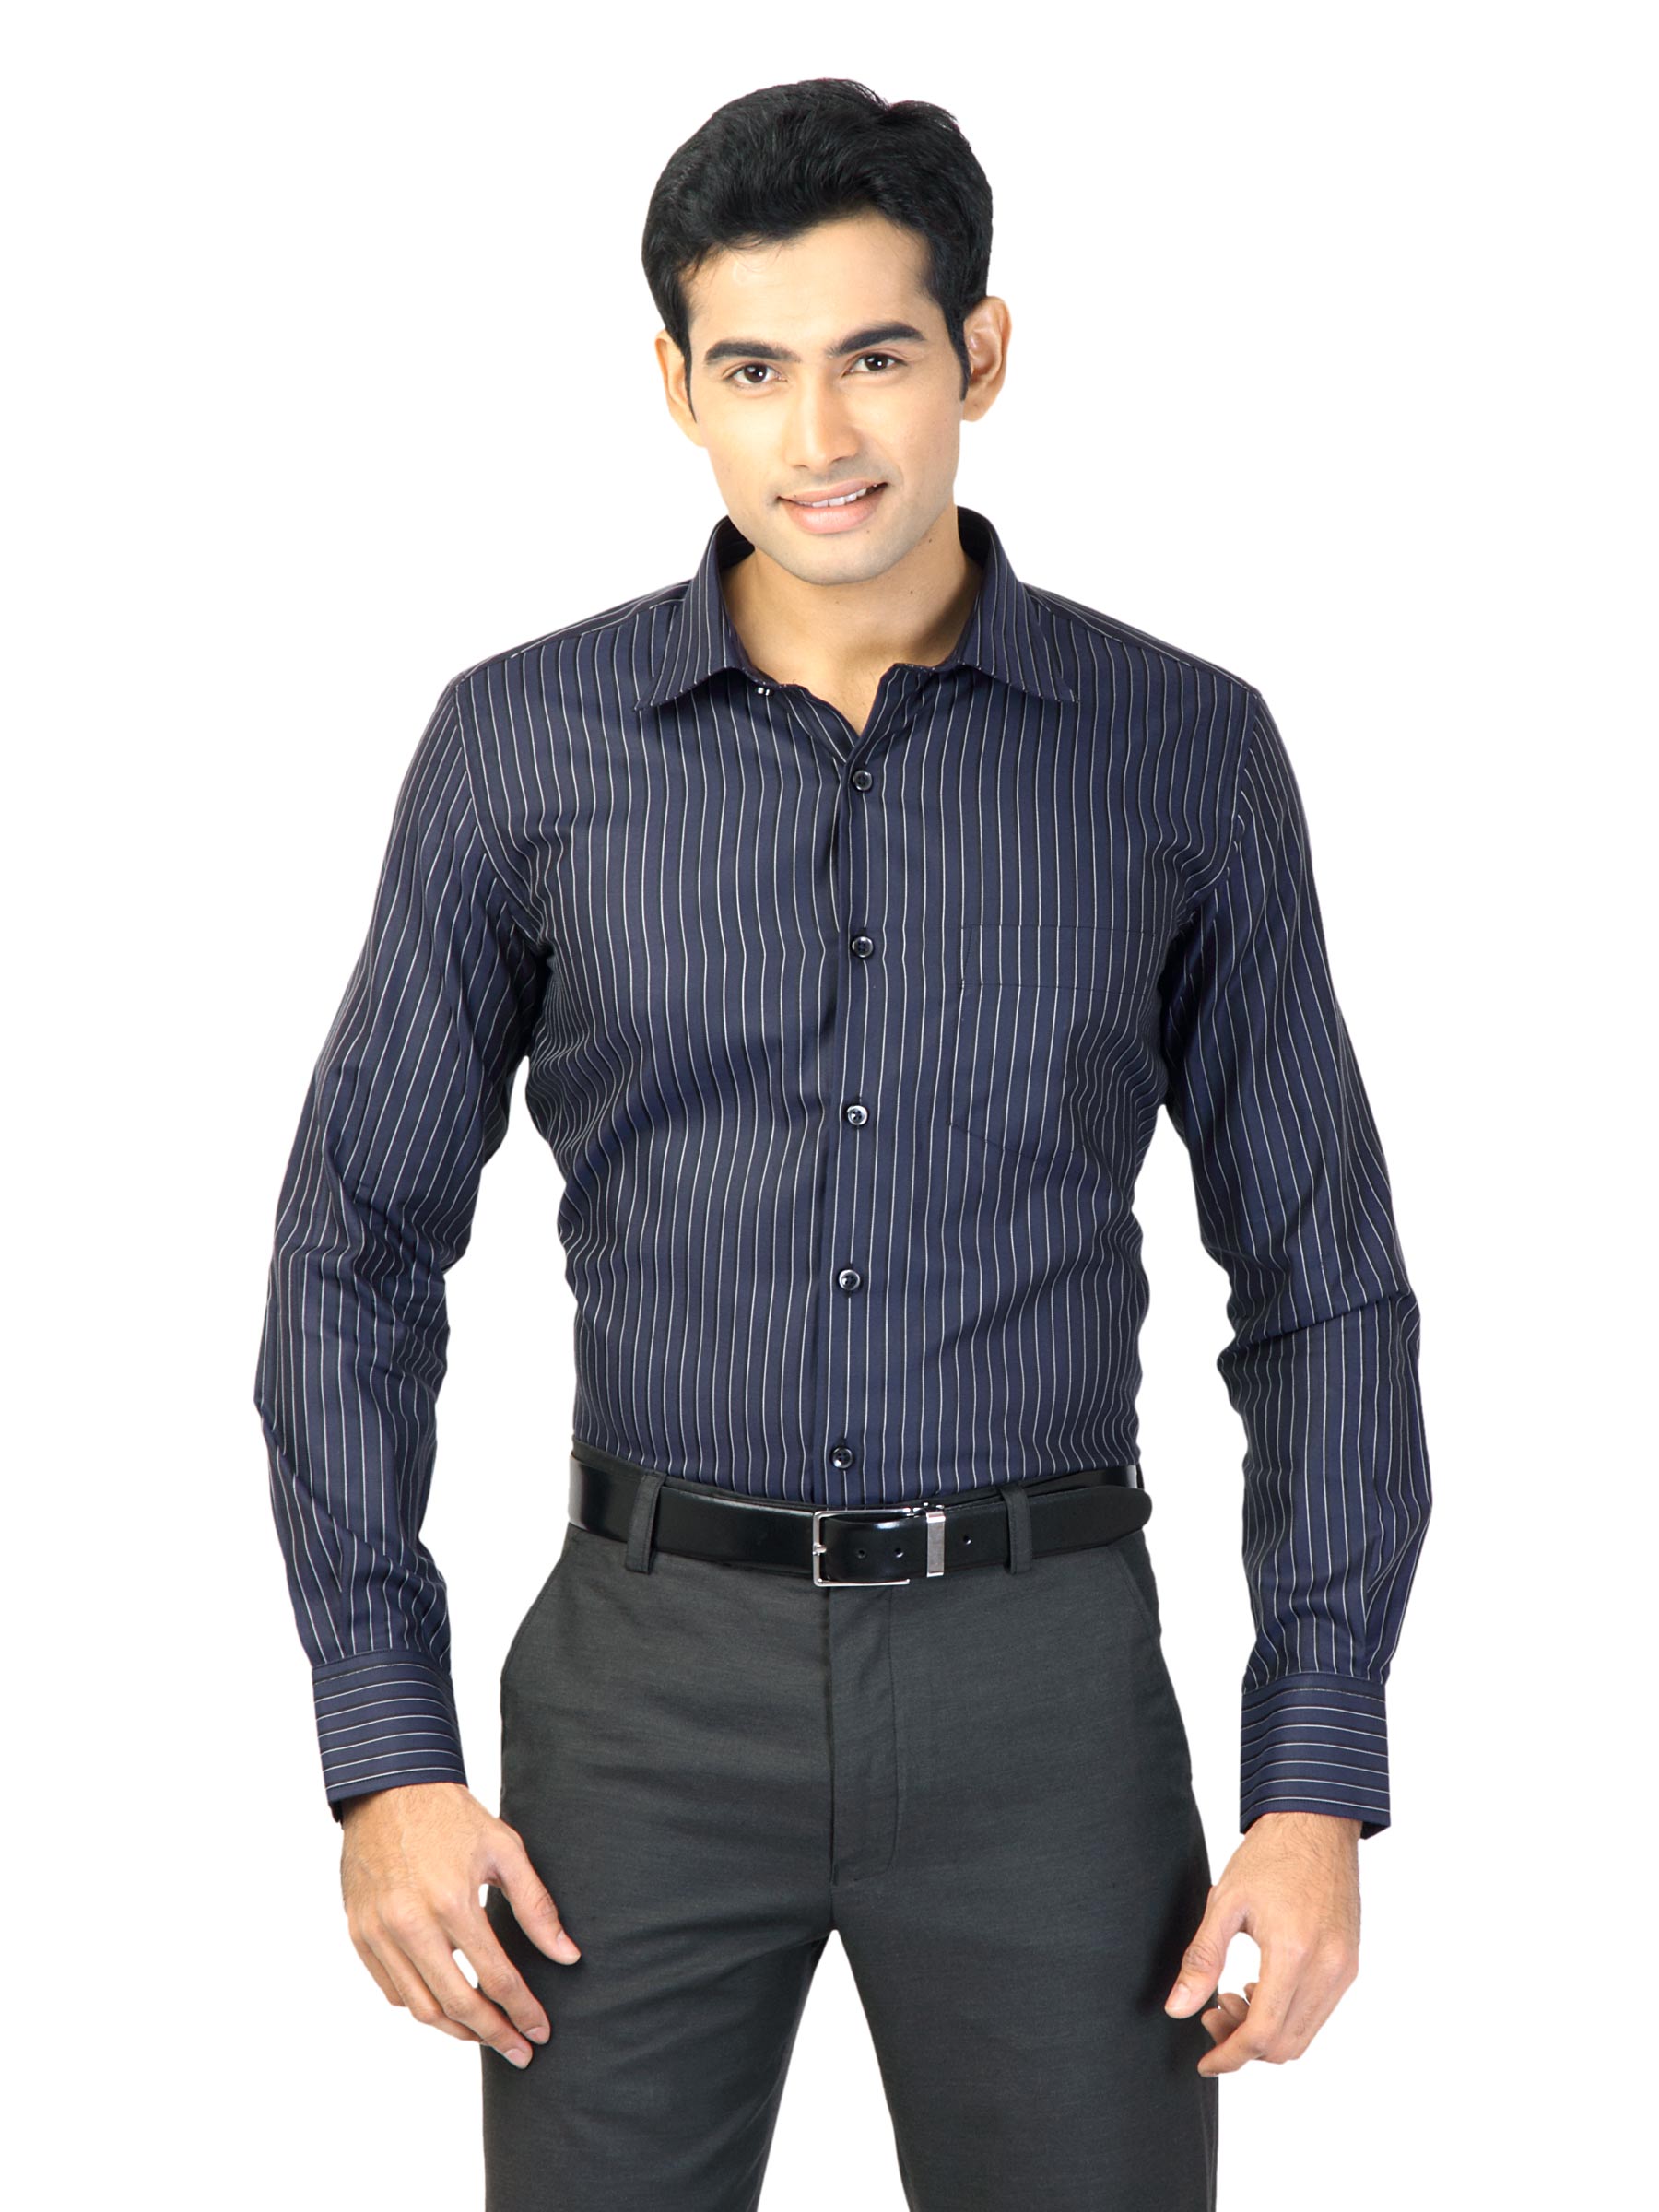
Genesis Men Stripes Navy Blue Shirts
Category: Apparel / Topwear / Shirts
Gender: Men
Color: Navy Blue
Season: Fall 2011
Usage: Formal